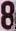
Number: 8